Ki Tavo

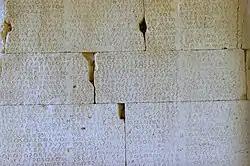
5th century BCE Gortyn code inscribed in stone at Gortys, Crete

Reading Deuteronomy 1:5, "Beyond the Jordan, in the land of Moab, Moses took upon himself to expound ("be’er") this law," the Gemara noted the use of the same word as in Deuteronomy 27:8 with regard to the commandment to erect the stones on Mount Ebal, "And you shall write on the stones all the words of this law clearly elucidated ("ba’er")." The Gemara reasoned through a verbal analogy that Moses also wrote down the Torah on stones in the land of Moab and erected them there. The Gemara concluded that there were thus three sets of stones so inscribed. Rabbi Judah taught that the Israelites inscribed the Torah on the stones, as Deuteronomy 27:8 says, "You shall write upon the stones all the words of this law," and after that they plastered them over with plaster. Rabbi Simeon asked Rabbi Judah how then the people of that time learned the Torah (as the inscription would have been covered with plaster). Rabbi Judah replied that God endowed the people of that time with exceptional intelligence, and they sent their scribes, who peeled off the plaster and carried away a copy of the inscription. On that account, the verdict was sealed for them to descend into the pit of destruction, because it was their duty to learn Torah, but they failed to do so. Rabbi Simeon, however, taught that the Israelites inscribed the Torah on the plaster and wrote below (for the nations) the words of Deuteronomy 20:18, "That they teach you not to do after all their abominations." And Rabbi Simeon taught that if people of the nations then repented, they would be accepted. Rava bar Shila taught that Rabbi Simeon's reason for teaching that the Israelites inscribed the Torah on the plaster was because Isaiah 33:12 says, "And the peoples shall be as the burnings of plaster." That is, the people of the other nations would burn on account of the matter on the plaster (and because they failed to follow the teachings written on the plaster). Rabbi Judah, however, explained Isaiah 33:12 to mean that their destruction would be like plaster: Just as there is no other remedy for plaster except burning (for burning is the only way to obtain plaster), so there was no remedy for those nations (who cleave to their abominations) other than burning.